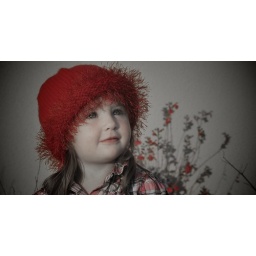
Girl in the red hat